Shark attacks in Australia

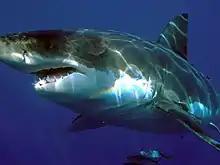
Great white shark

Between 1791 and April 2018 it was reported that there have been 1068 shark attacks in Australia with 237 of them being fatal.